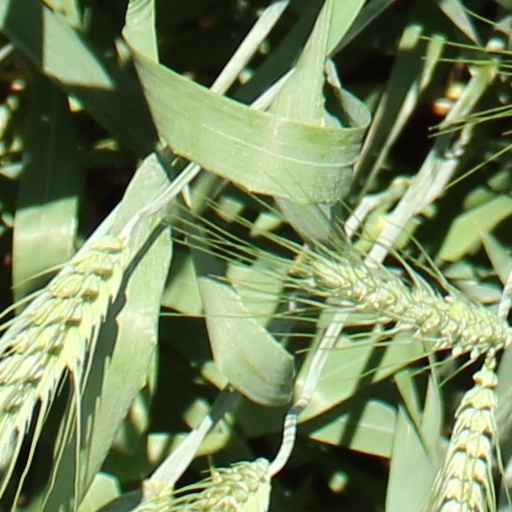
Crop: wheat